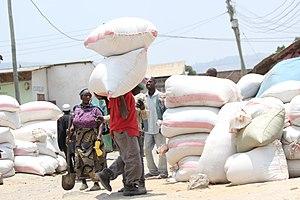
L'économie de la Tanzanie est, à bien des égards, typique d'un pays en voie de développement : essentiellement axée sur l'agriculture et l'industrie minière, elle dispose d'une base industrielle quasi inexistante et peu compétitive. Le tourisme y constitue une source appréciable et croissante de devises.